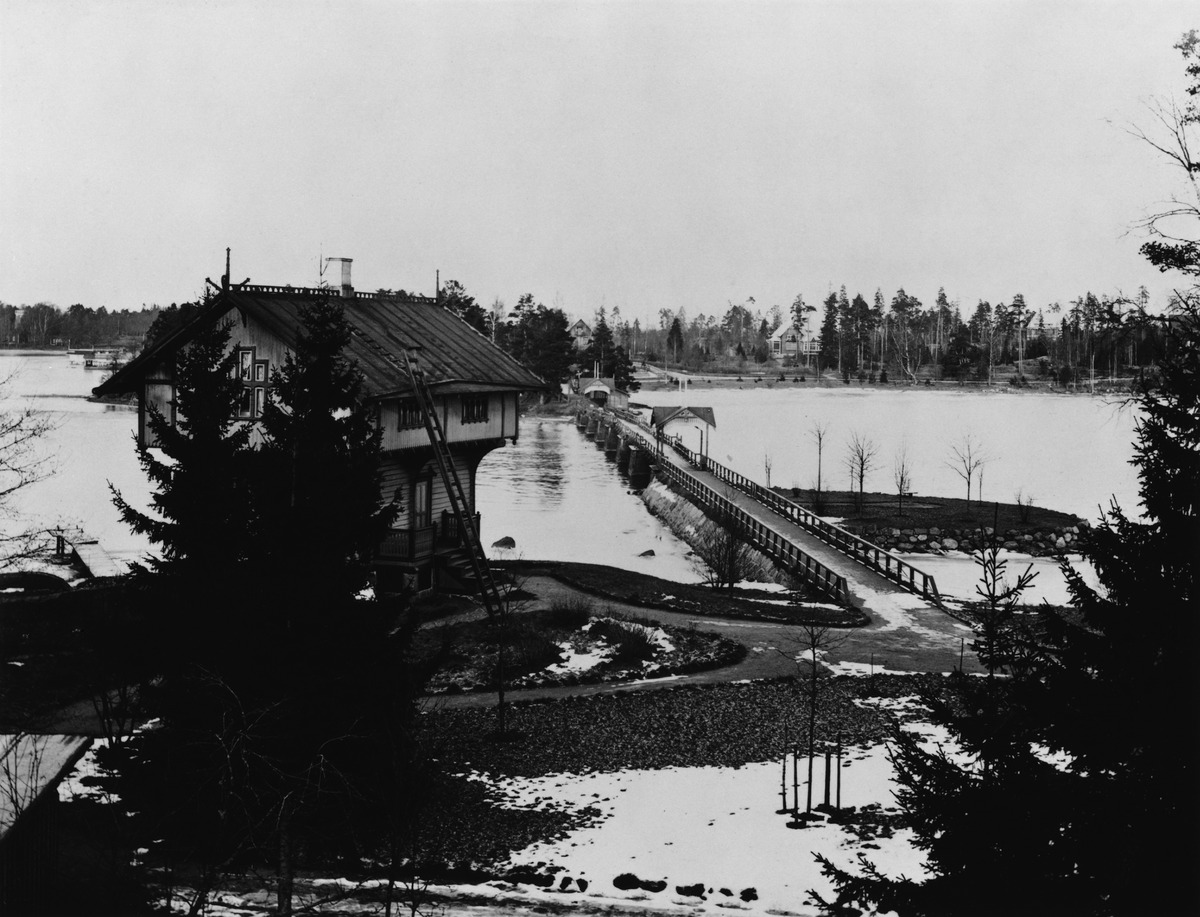
Seurasaari
sisällön kuvaus: Seurasaari. Mantereelle johtava silta ja metsänvartijan talo (suunnitellut arkkitehti Fr. Mieritz 1890). Mantereen puolella Seurasaarentien varrella olevia Meilahden huviloita. mustavalkoinen
Ajankohta: kuvausaika 1903
Paikka: Suomi, Uusimaa, Helsinki, Meilahti Helsinki, Seurasaari
Aiheet: rakennukset asuinrakennukset puurakennukset, sillat, tikkaat, puut havupuut, savupiiput